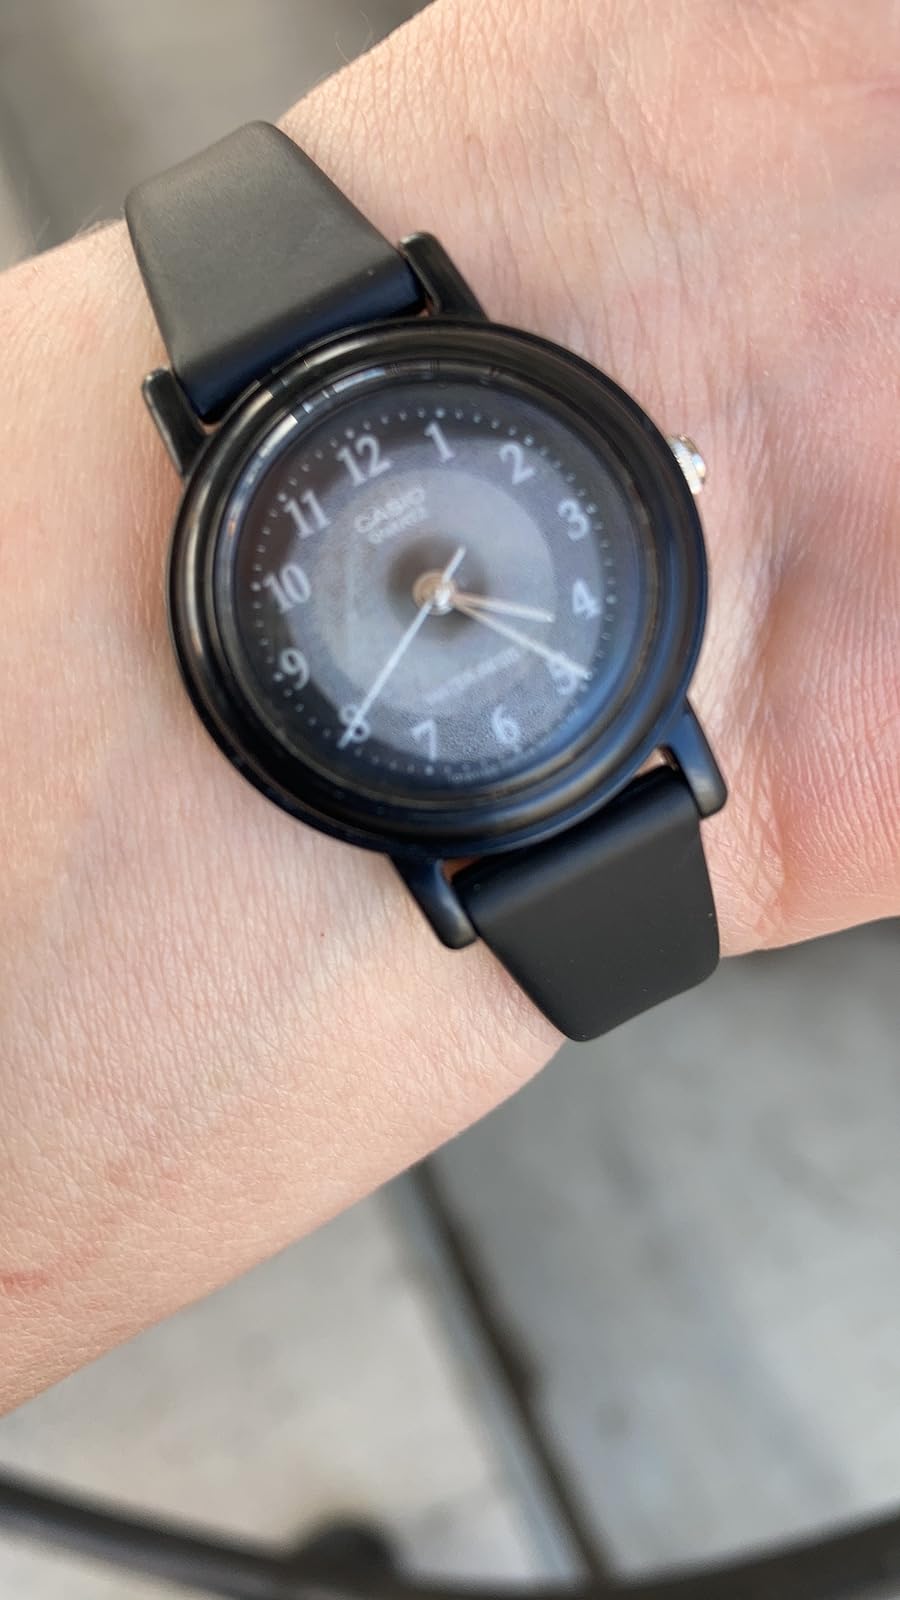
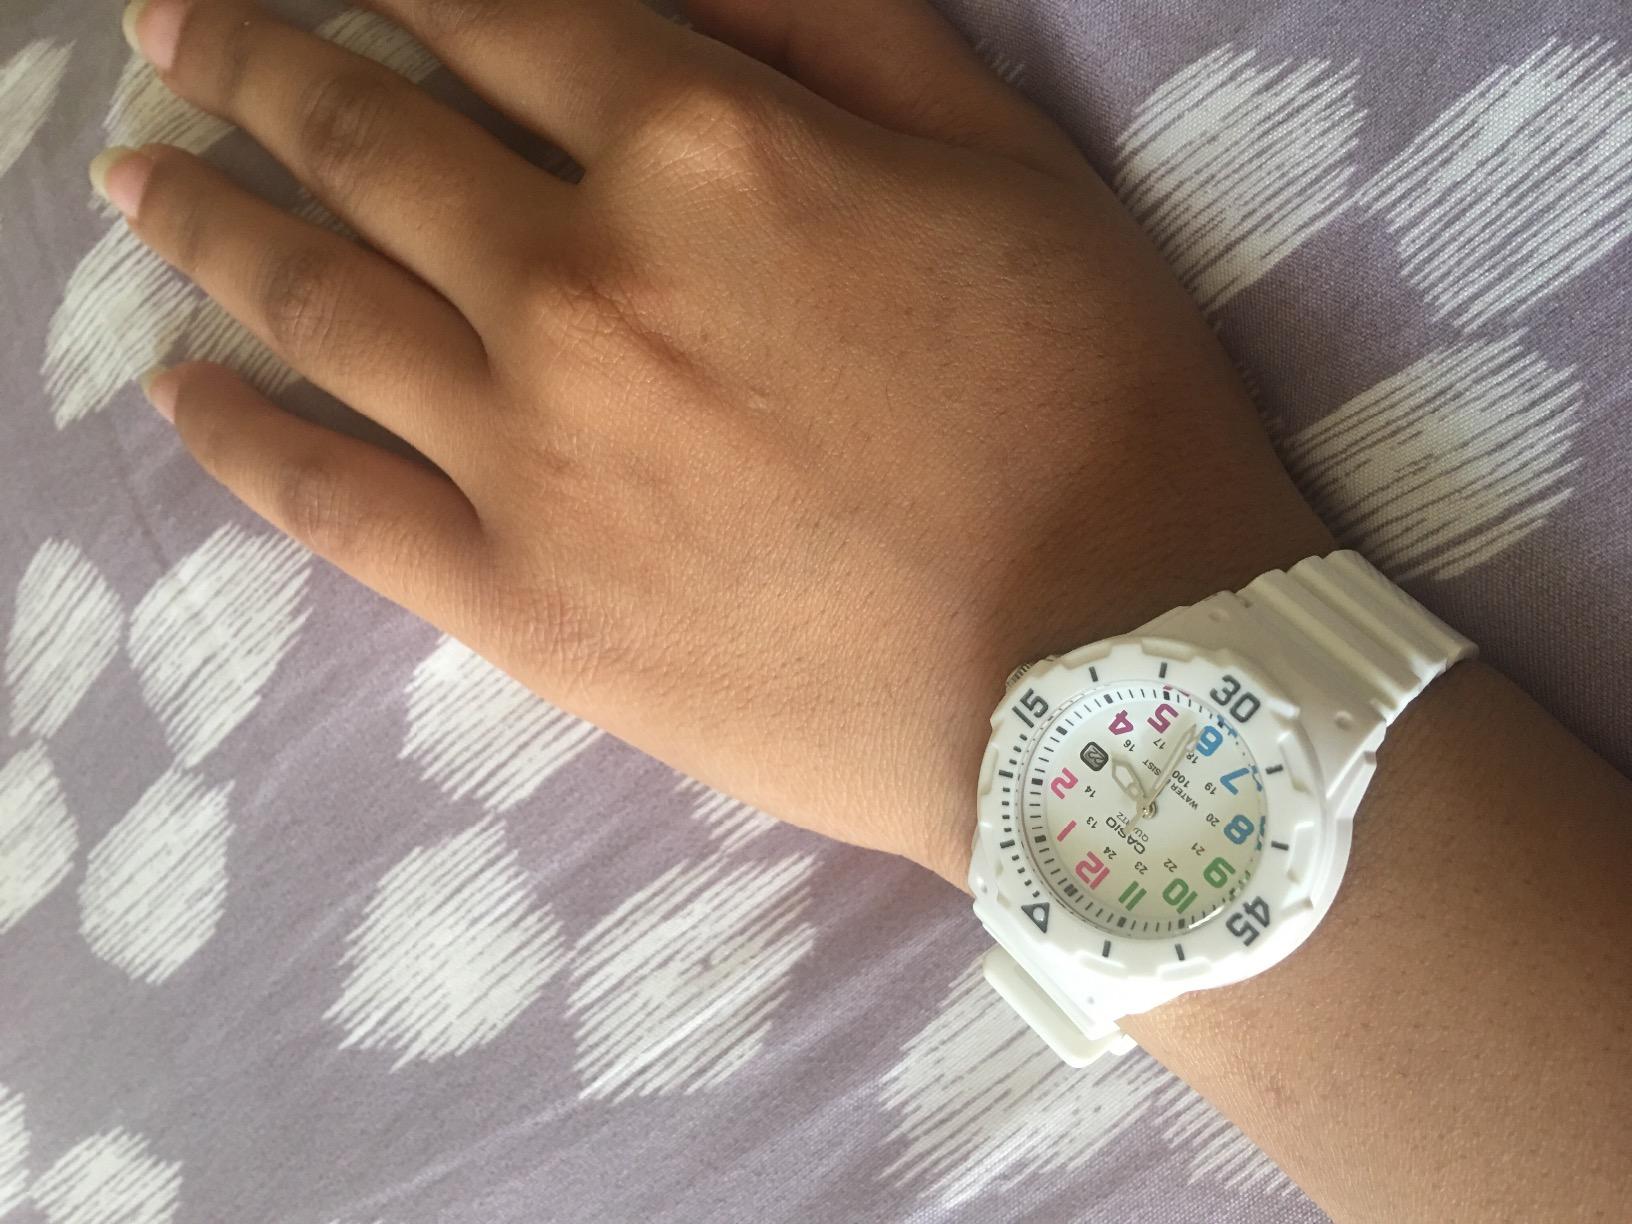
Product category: accessories_watch
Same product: no